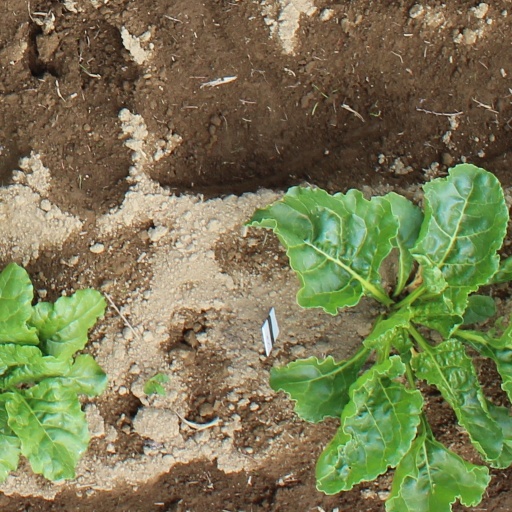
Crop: sugar beet